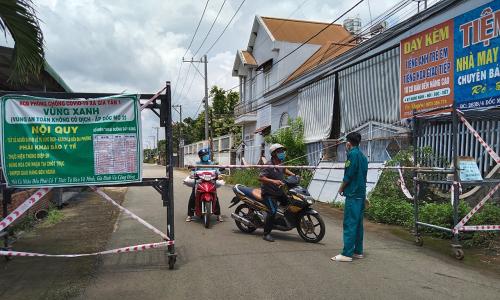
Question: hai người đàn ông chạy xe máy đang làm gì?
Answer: họ đang nói chuyện với anh áo xanh lá